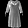
Label: Dress